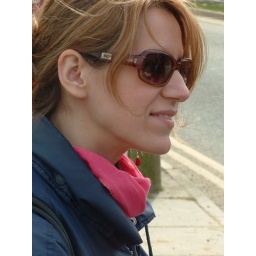
Penelope in her rock star glasses